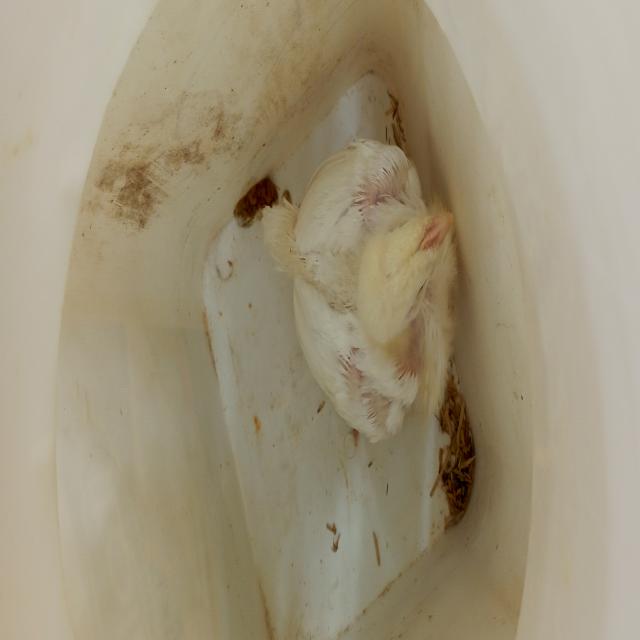
Weight: 638 g